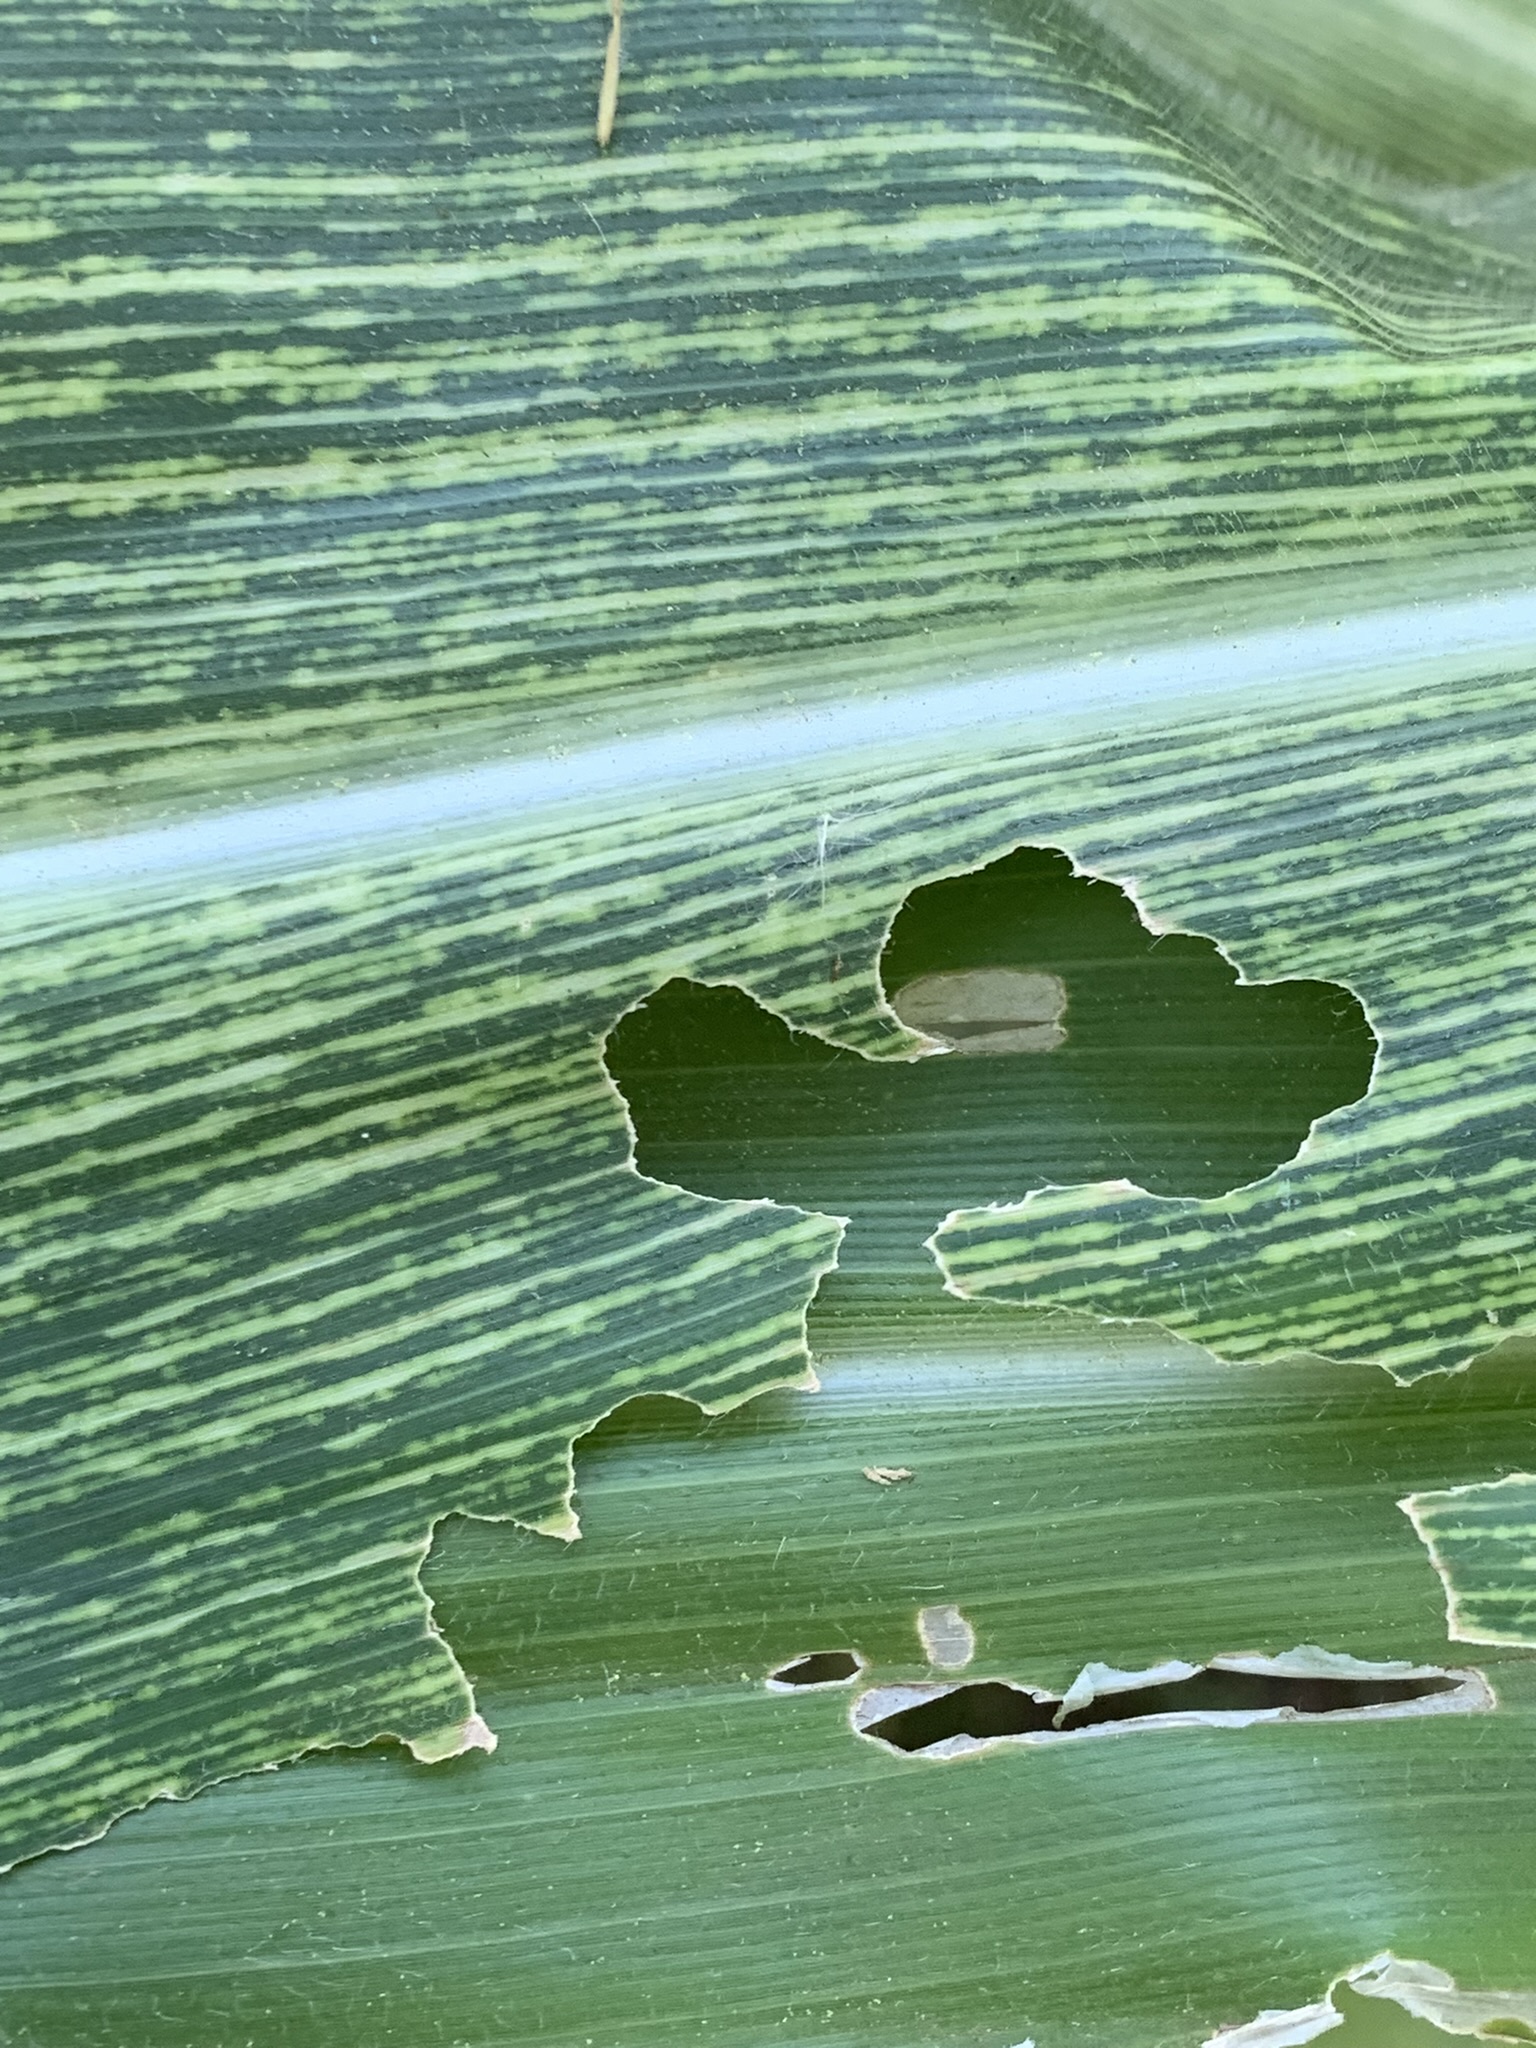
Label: MSV